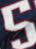
Number: 5